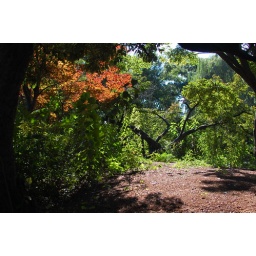
The ducks have their own little island in the middle of the pond, complete with little duck ramps leading to the shore.